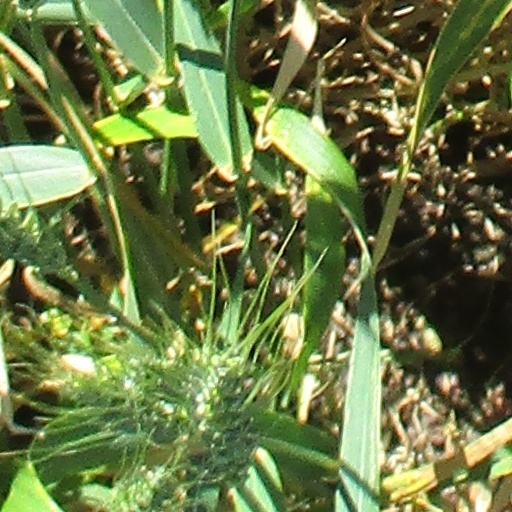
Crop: wheat